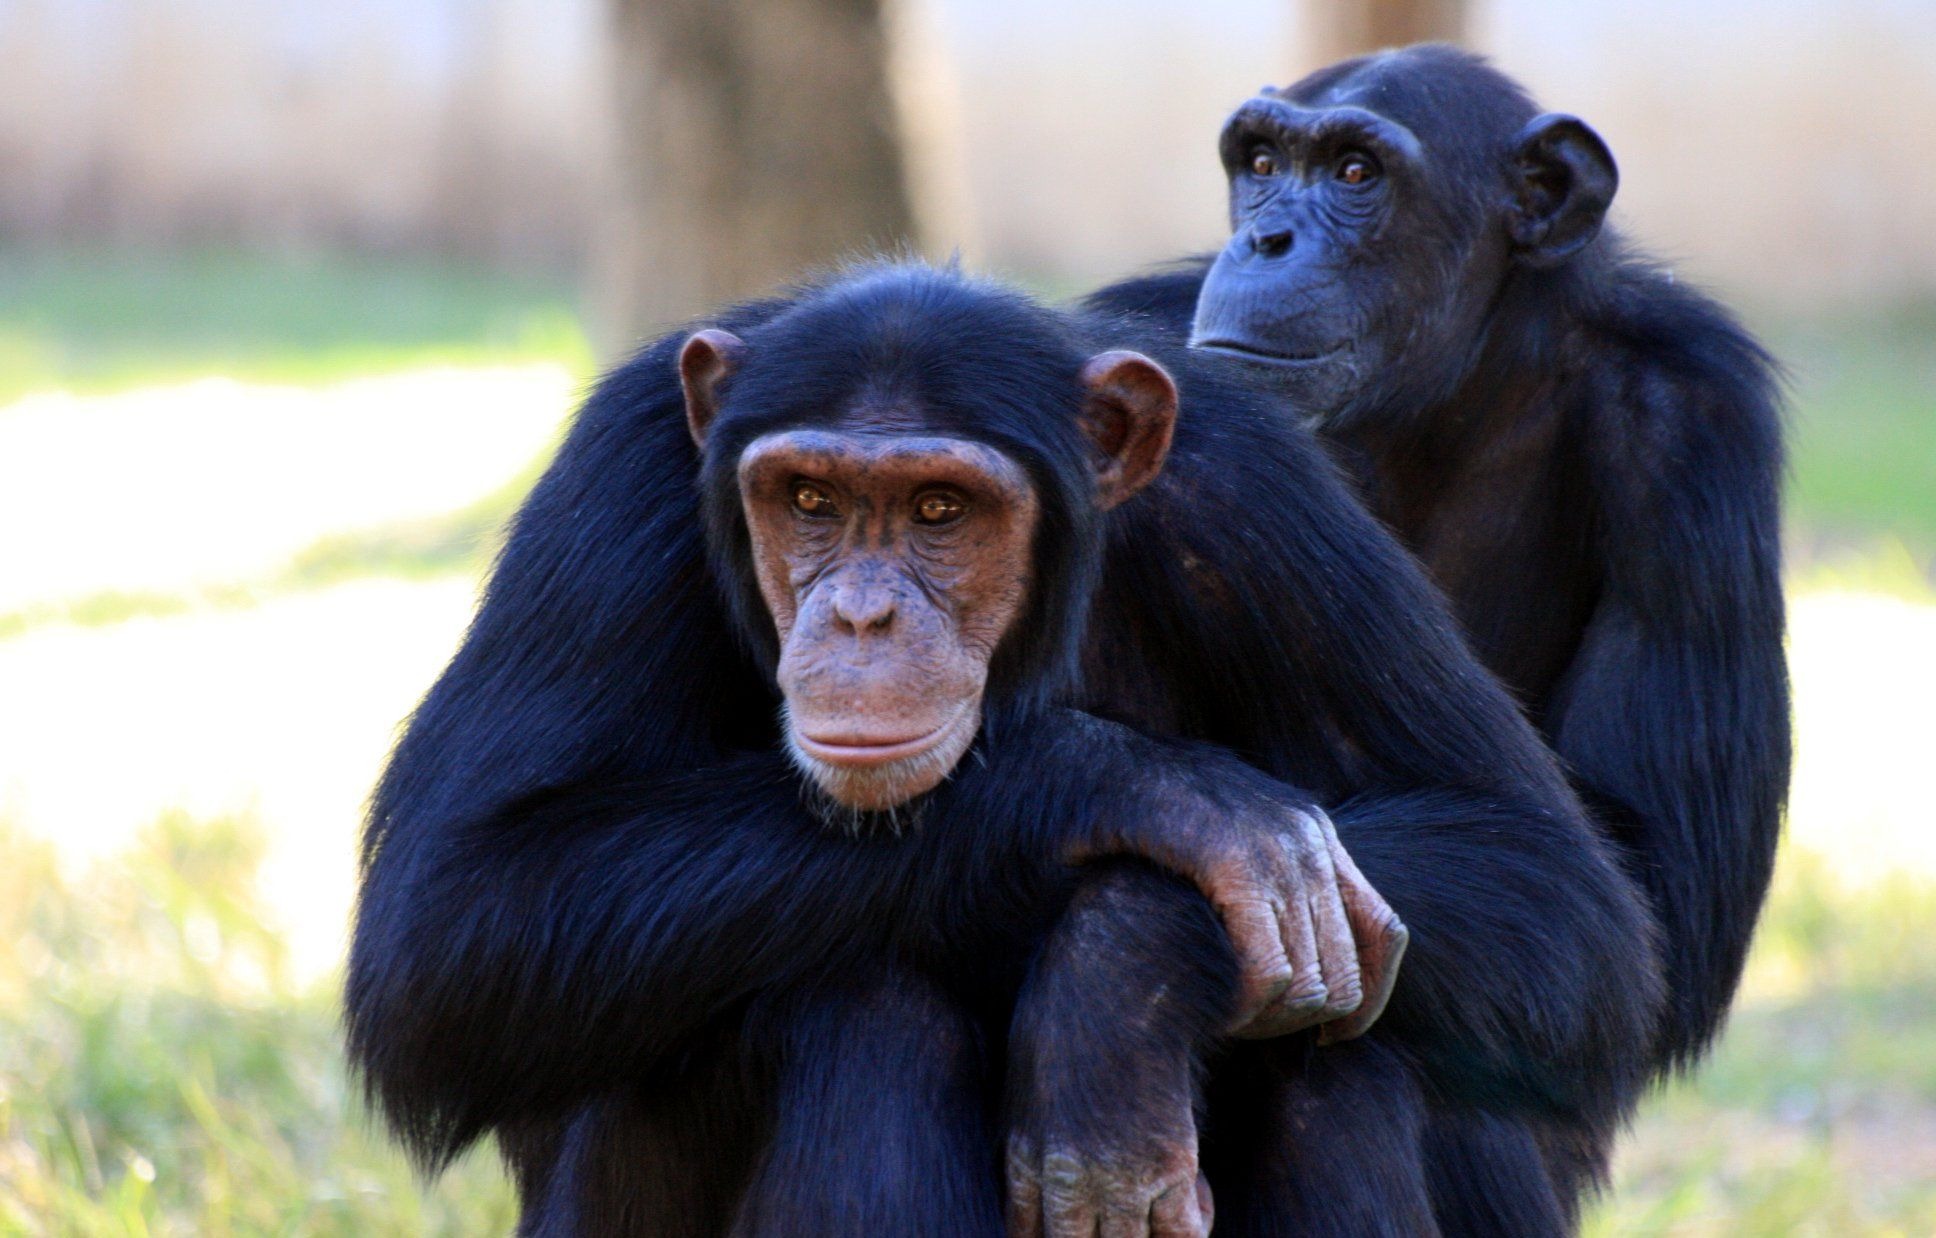
outdoor, cute, wildlife, zoo, jungle, sitting, natural, mammal, monkey, fauna, primate, chimpanzee, captivity, rainforest, reserve, furry, hairy, vertebrate, conservation, habitat, cuddly, species, safari, apes, intelligent, western gorilla, great ape, common chimpanzee